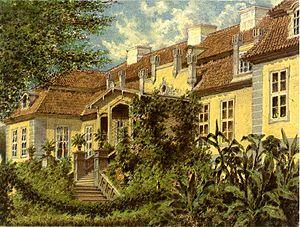
Domnovo est un village du sud de l'oblast de Kaliningrad, ancienne ville de l'arrondissement de Bartenstein en Prusse-Orientale sous le nom de Domnau. Le village appartient aujourd'hui au raïon de Pravdinsk, non loin de la frontière polonaise et à 40 km au sud-est de Kaliningrad.